2000 FAI 1000

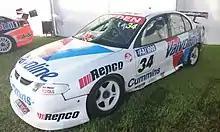
The Holden Commodore VT with which Garth Tander and Jason Bargwanna won the 2000 FAI 1000. The car is pictured in 2018.

Central West NSW had suffered a deluge of rain in the week leading up to the 2000 Bathurst 1000. Both Thursday practice sessions were cancelled, with only pre-qualifying taking place. With a grid capacity of 55 and a field of 56, only one car was cut from the field – Trevor Crittenden Motorsport's Kiwi pairing of Chris Butler and Miles Pope were the unlucky team having suffered electrical problems; their blue-and-white Holden Commodore VS only completed 200m of its out lap, and despite a battery change did not set a time. Practice Three did take place, and proved eventful with crashes for both Adam Wallis in Ross Halliday's Ford Falcon EL at the Chase, and Dean Lindstrom in the second Clive Wiseman Racing Holden Commodore VS having aquaplaned on Mountain Straight.